Poor Man's Bible

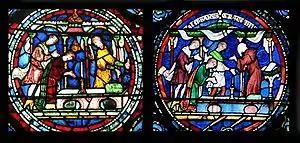
Round sections of two stained-glass windows both show a scene of a person kneeling at an altar while onlookers talk. The number of onlookers, small details and colour schemes are different.

In a world before the printed book, fidelity to the original in transcribing of books by hand was the only thing that maintained the Bible and other works of literature for posterity. Along with the written words of the document were often transcribed commentaries and illustrations. While talented illuminators added their own style and embellishments, the form of many pictures remained the same, and different scenes or motifs were repeated many times and in different media.